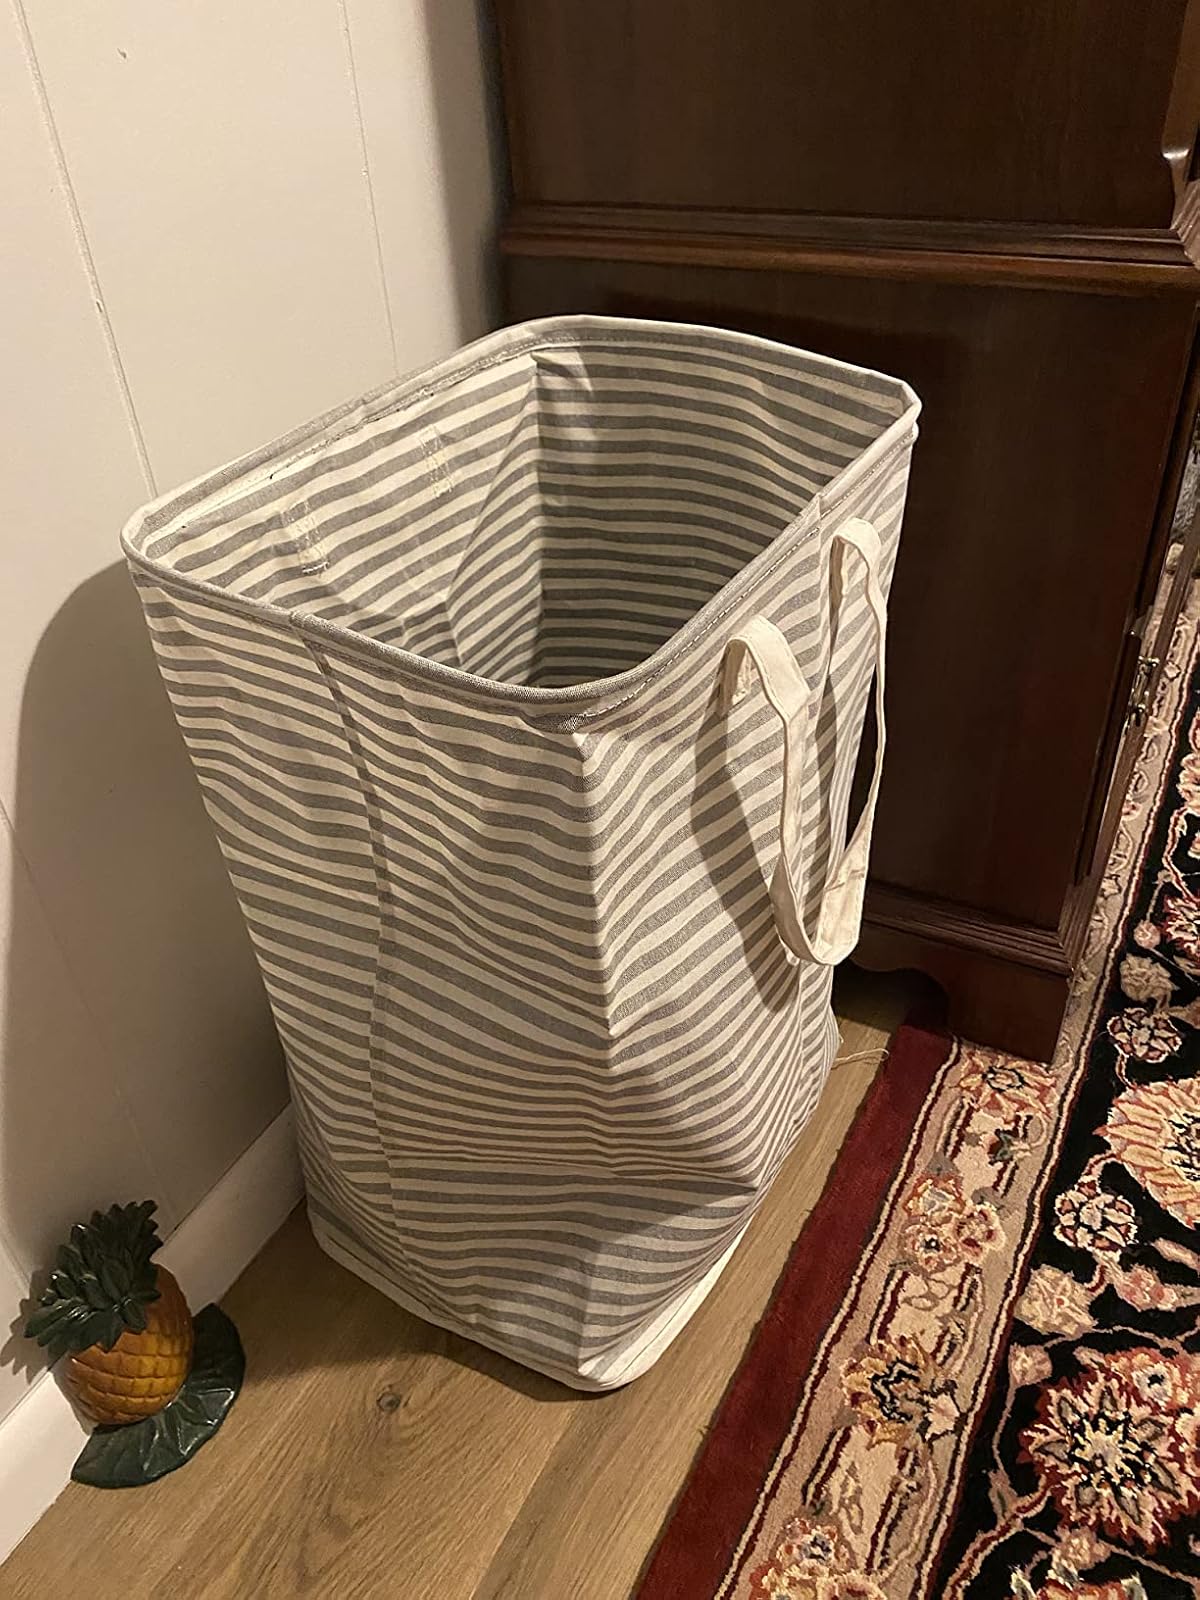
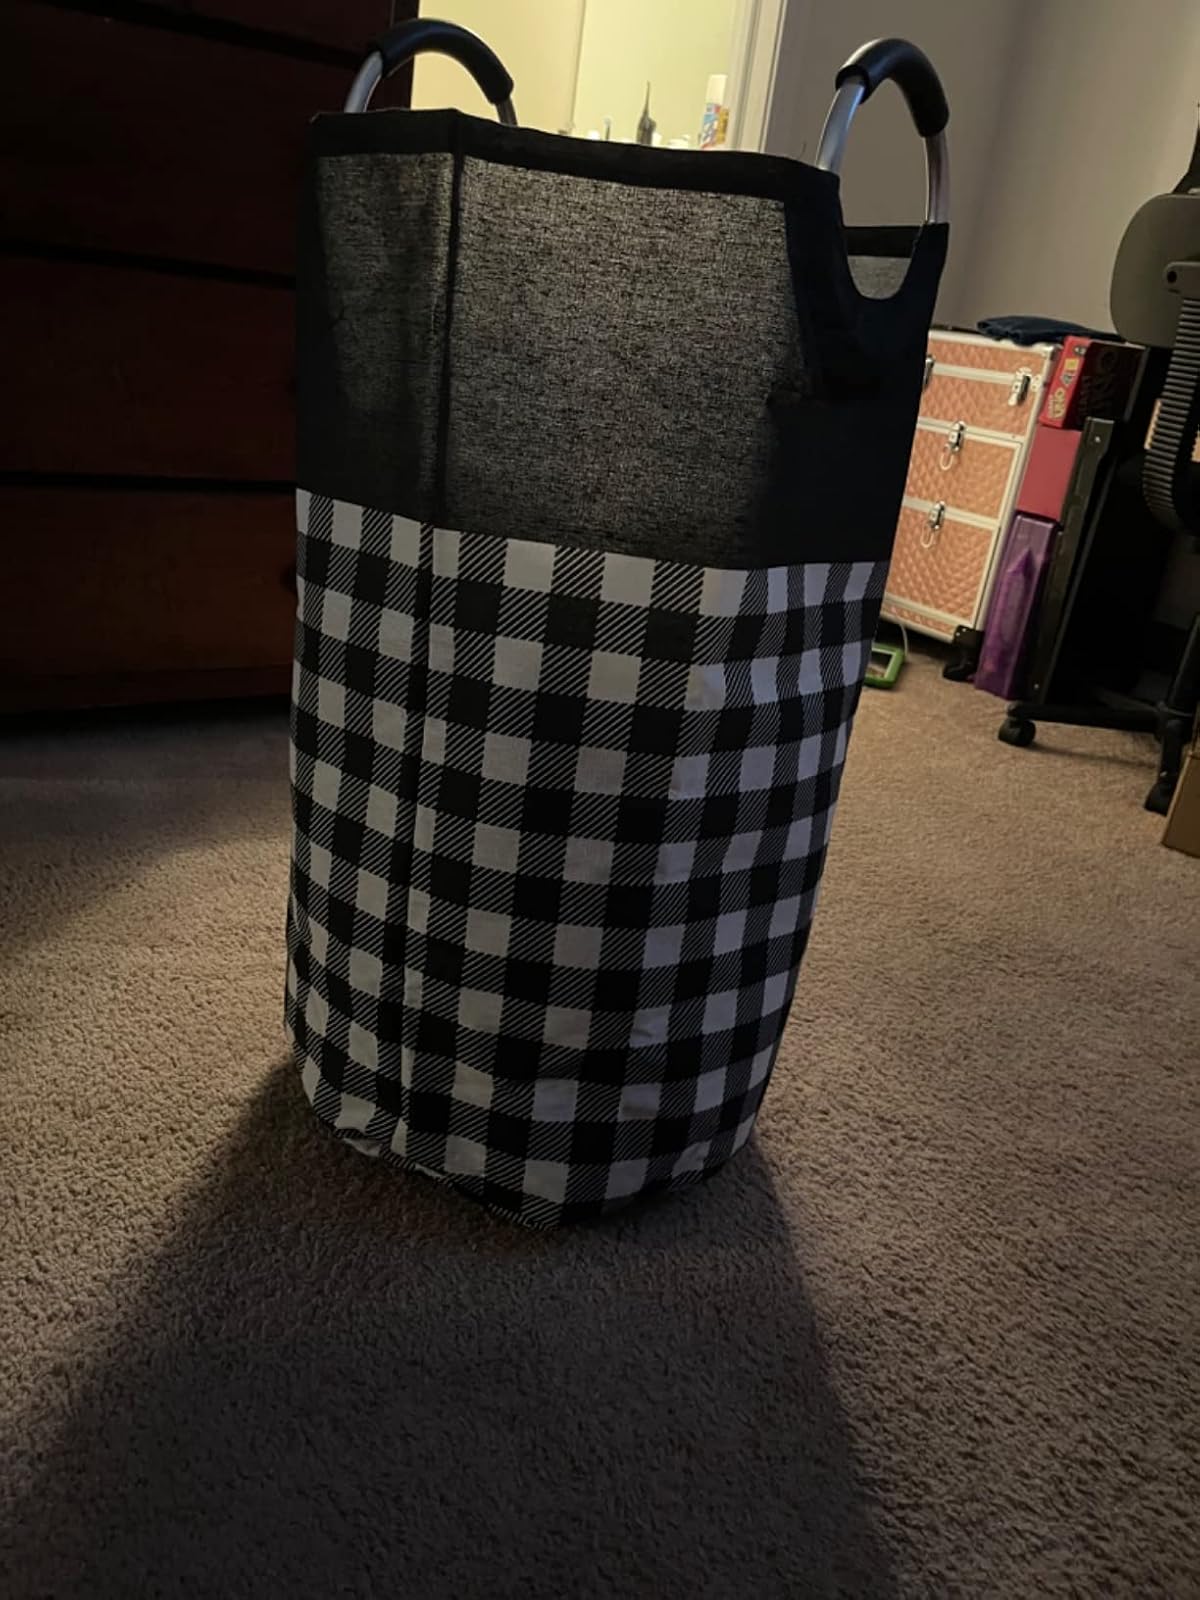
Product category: items_hamper
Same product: no